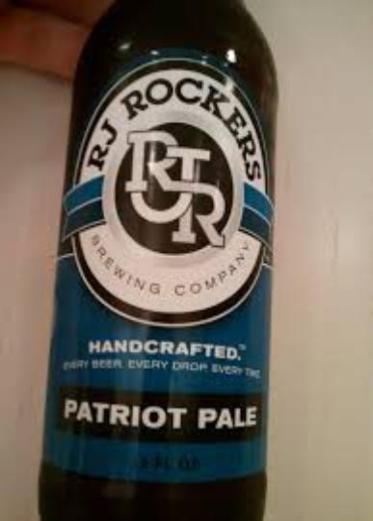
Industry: Food